Minoritenkirche (Vienna)

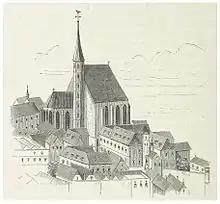
Appearance of the church with spire (from "Geschichte der Stadt Wien", by Carl Weiss, 1872)

The whole building follows the pattern of French Cathedral architecture. The building masters are unknown; however, it is commonly attributed to Jacobus Parisiensis, Fra Giacomo of Paris, who was the confessor of Duke Albrecht II. The portal follows a French pattern, rare for Austria. The tympanum is divided by circle impacts into three fields, whereby in the middle field, Christ on a branch cross is displayed. On the left, is Mary with Mary Magdalene and other female figures; on the right, John the Evangelist, Saint Longinus the soldier, and other male figures. The outermost male and female figures could represent Duke Albrecht II and his wife Johanna of Pfirt, particularly since the male figure seems to wear a Duke hat. The figures are very elegant and fine-linked represented: probably a French influence, and, at the same time, an important style characteristic of the Minoritenwerkstatt, which date back until approximately 1360.